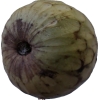
Label: cherimoya